Indonesian cuisine

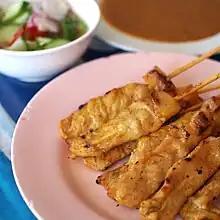
Thai pork satay

The Dutch arrived in Indonesia in the 16th century in search of spices. When the Dutch East India Company (VOC) went bankrupt in 1800, Indonesia became a treasured colony of the Netherlands. Through colonialism, Europeans introduced bread, cheese, barbecued steak and pancake. Bread, butter and margarine, chocolate sprinkles, sandwiches filled with ham, cheese or fruit jam, "poffertjes, pannekoek" and Dutch cheeses are commonly consumed by colonial Dutch and Indos during the colonial era. Some of native upperclass "ningrat" (nobles) and educated native were exposed to European cuisine; This cuisine was held in high esteem as the cuisine of the upper class of Dutch East Indies society.